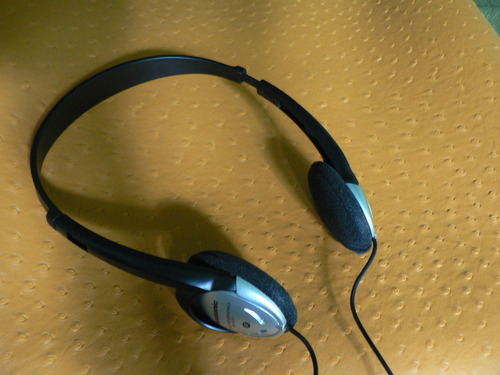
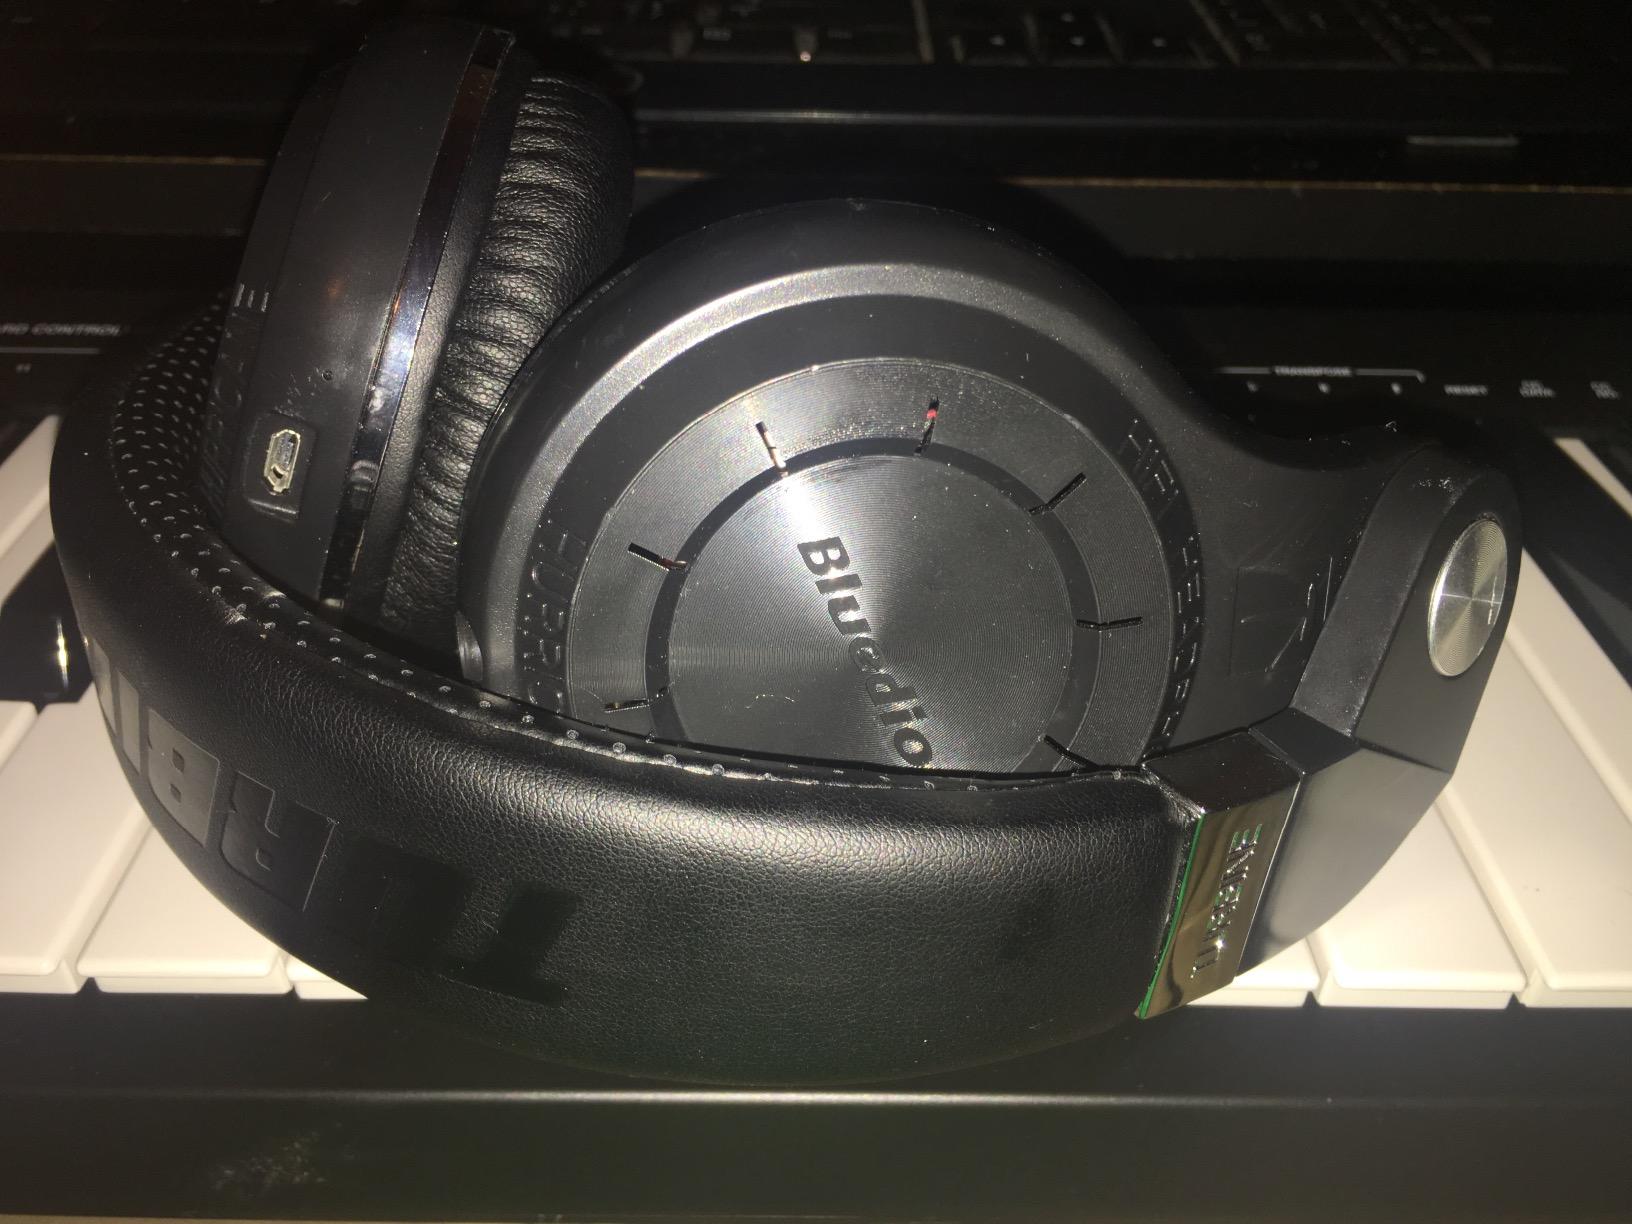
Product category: headphones
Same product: no